Molucca Sea plate

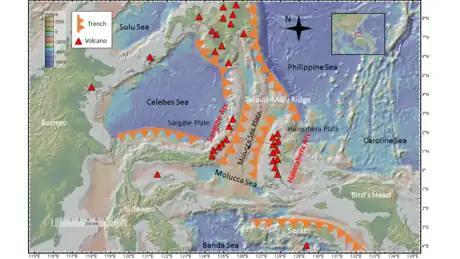
Molucca Sea Collision Zone modified by Zhang et al. using GeoMapApp

The Molucca Sea plate is one of many tectonic features that compose the Molucca Sea Collision Complex, which refers to the tectonic relationship of the Sangihe plate, Halmahera plate, and the Molucca Sea plate, in addition to the volcanic Halmahera and Sangihe Arcs. The southeast moving Sangihe plate is situated along the western boundary of the Molucca Sea plate. The northwest moving Halmahera plate is situated along the eastern boundary of the Molucca Sea plate. In the western Pacific Ocean, the Molucca Sea is bordered by the Indonesian Islands of Celebes (Sulawesi) to the west, Halmahera to the east, and the Sula Islands to the south. The Molucca Sea borders the Banda Sea to the south and the Celebes Sea to the west. To the north is the Philippine Sea and to the east is the Halmahera Sea. Situated south of Mindanao, the Molucca Sea is a narrow basin underlined by a north‐south ophiolitic ridge, which uplifts the central region of the basin.